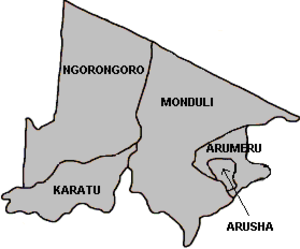
Arusha (region) / Distrikter
Distrikter i Arusha
Arusha er en af Tanzanias 26 regioner. Regionhovedstaden og største by er Arusha, som ligger ved foden af Mount Meru, Tanzanias næst højeste bjerg. Ngorongoro er et naturbeskyttelsesområde i regionens vestlige dele som blev et af UNESCOs verdensarvsområder i 1979. Manyararegionen som grænser op til mod syd, var tidligere en del af Arusharegionen, men blev en selvstændig region i maj 2002. Regionen har et areal på 86.100 km², og havde i folketællingen i 2002 1.288.088 indbyggere.